The Oregon Trail (1971 video game)

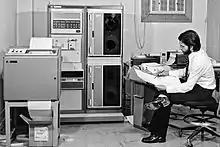
HP 2100 minicomputer

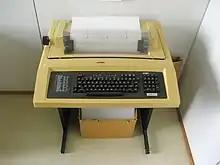
Teleprinter computer terminal

In 1971, Don Rawitsch, a history major and senior at Carleton College in Northfield, Minnesota, taught an 8th-grade history class at Jordan Junior High School in Minneapolis as a student teacher. His supervising teacher assigned him to prepare a unit on "The Western Expansion of the Mid-19th Century", and Rawitsch decided to create a board game activity about the Oregon Trail for the students. After one week of planning the lessons, he was in the process of drawing out the trail on sheets of paper on the floor of his apartment when his roommates, fellow Carleton students Bill Heinemann and Paul Dillenberger, came in. Heinemann, who along with Dillenberger was a math student and student teacher with experience in programming, discussed the project with Rawitsch, and told him that it would be well-suited to a computer program, as it could keep track of the player's progress and calculate their chances of success based on their supplies instead of a dice roll. Rawitsch was initially hesitant, as the unit needed to be completed within two weeks, but Heinemann and Dillenberger felt it could be done if they worked on it for long hours each day. The trio then spent the weekend designing and coding the game on paper.